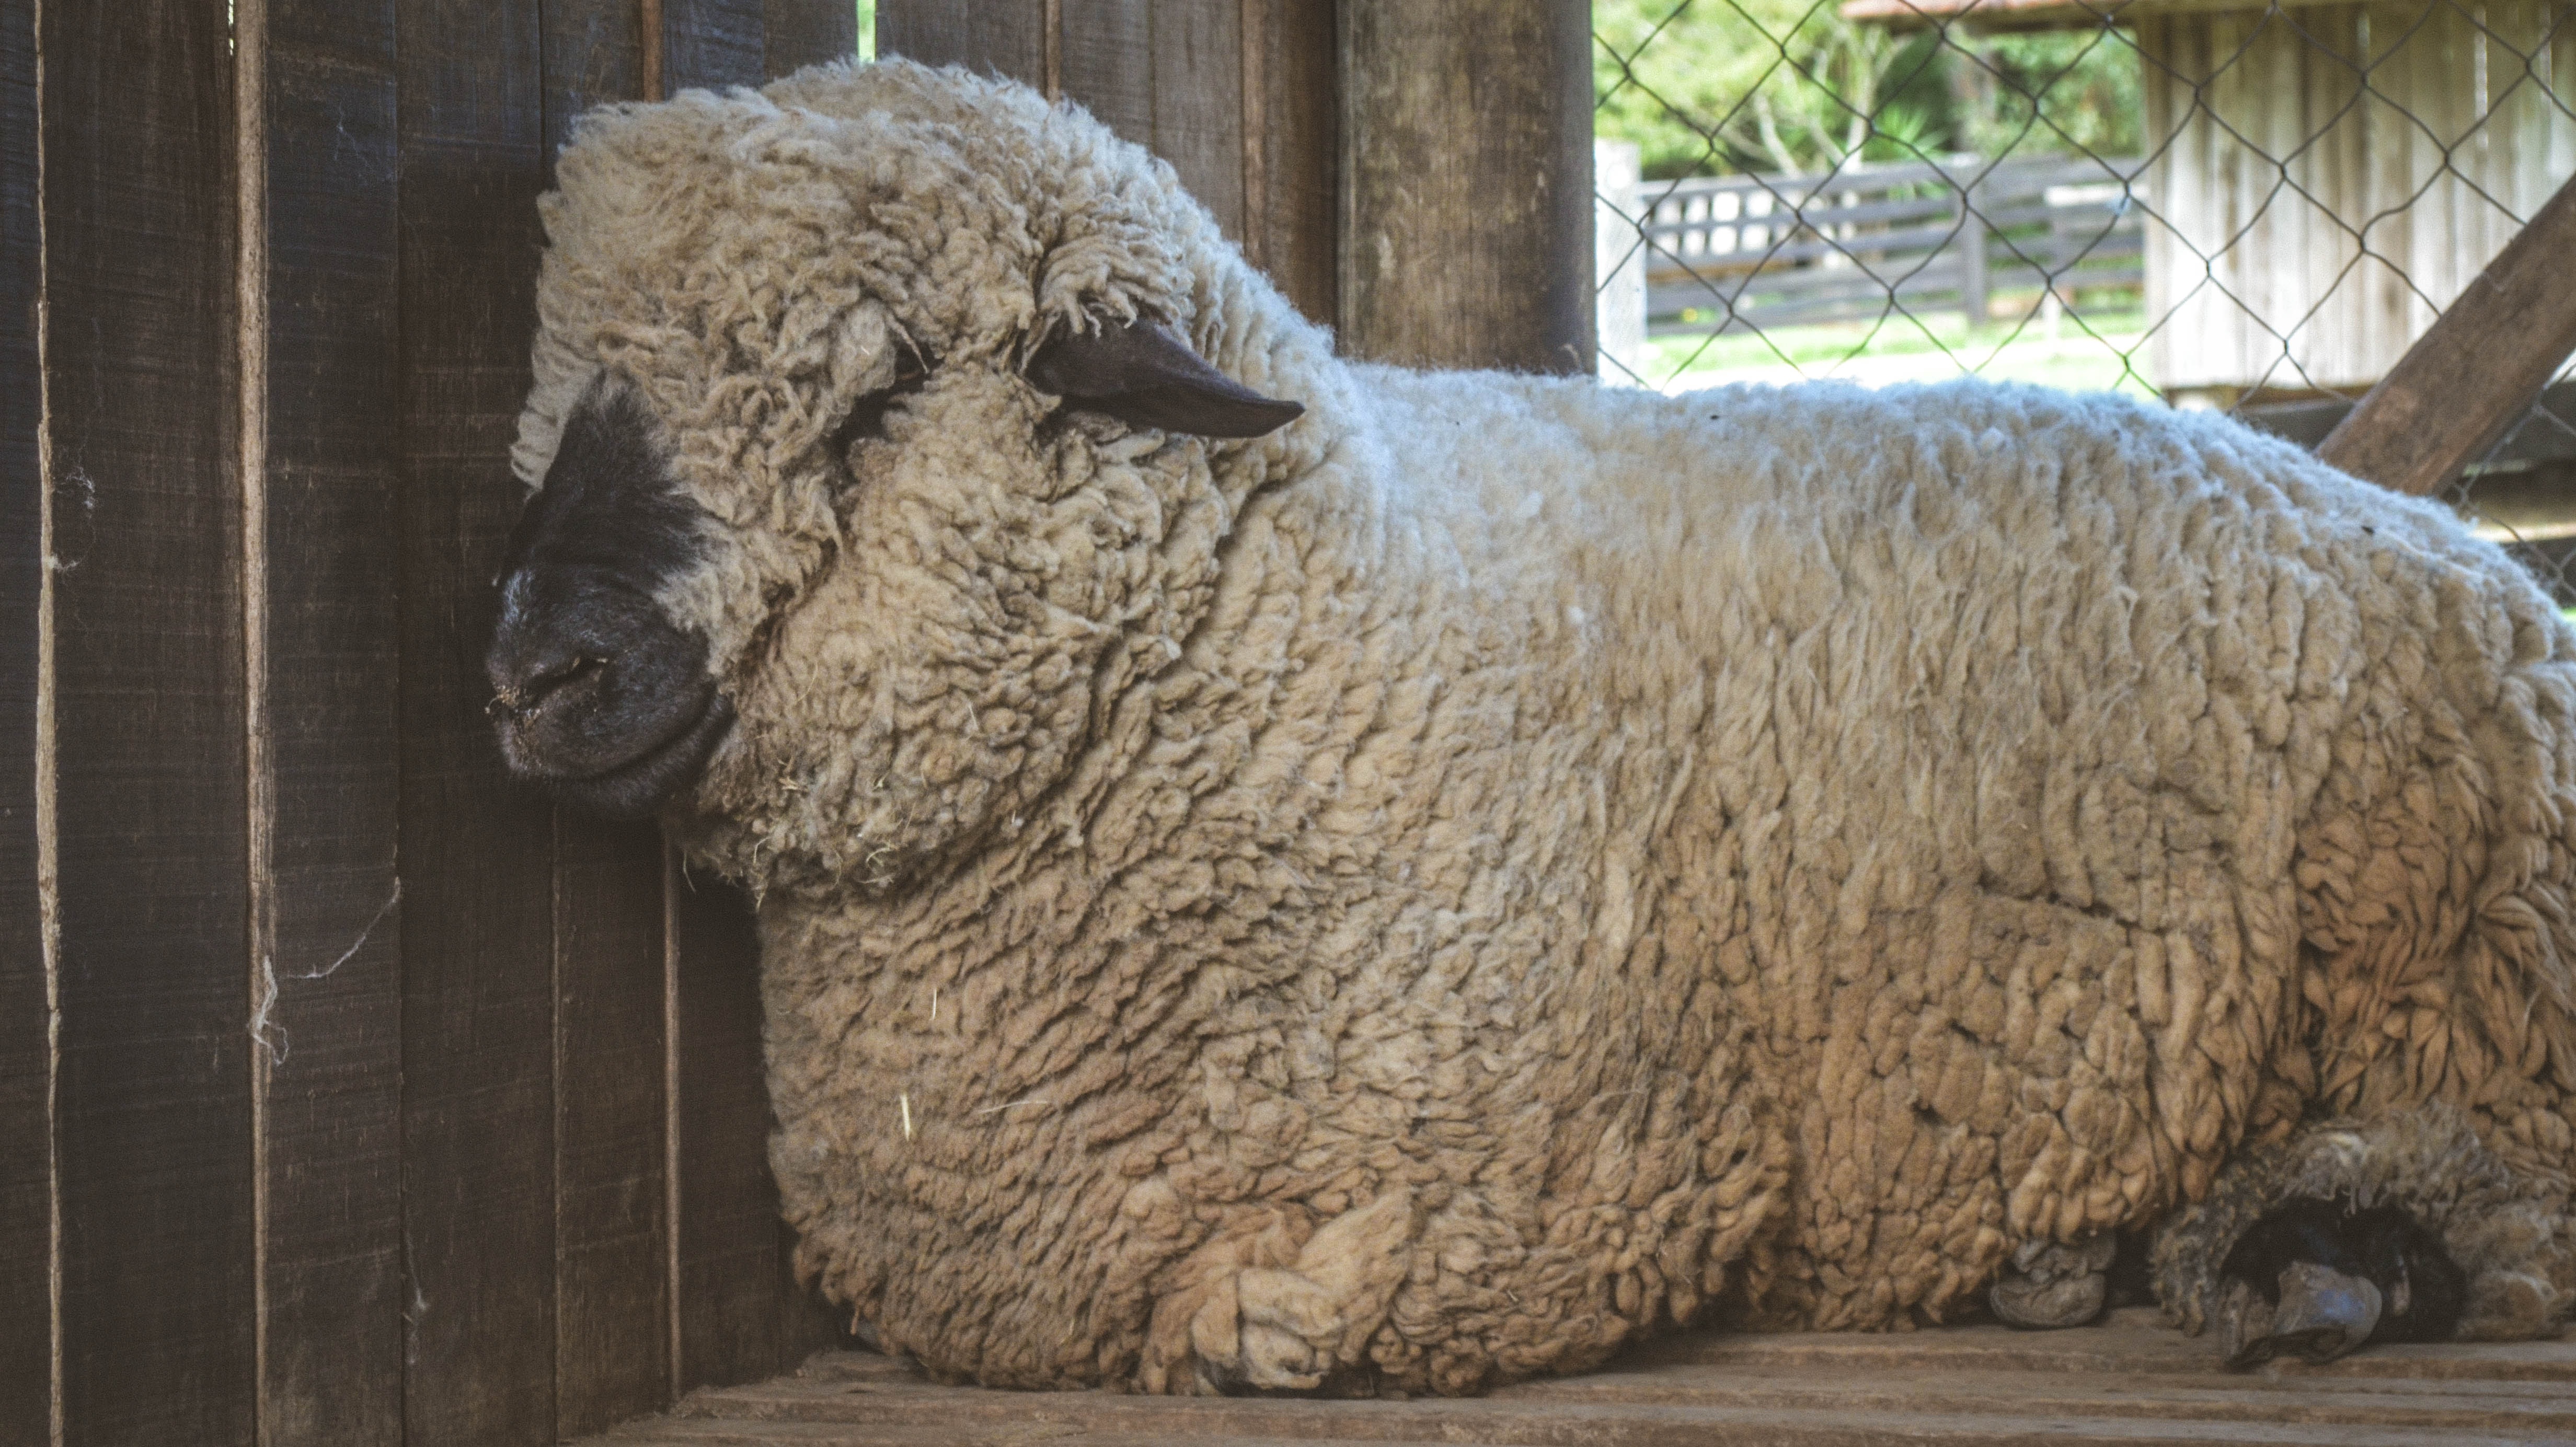
white, farm, cute, zoo, sheep, mammal, fauna, vertebrate, sheeps, beautiful, cattle like mammal, cow goat family